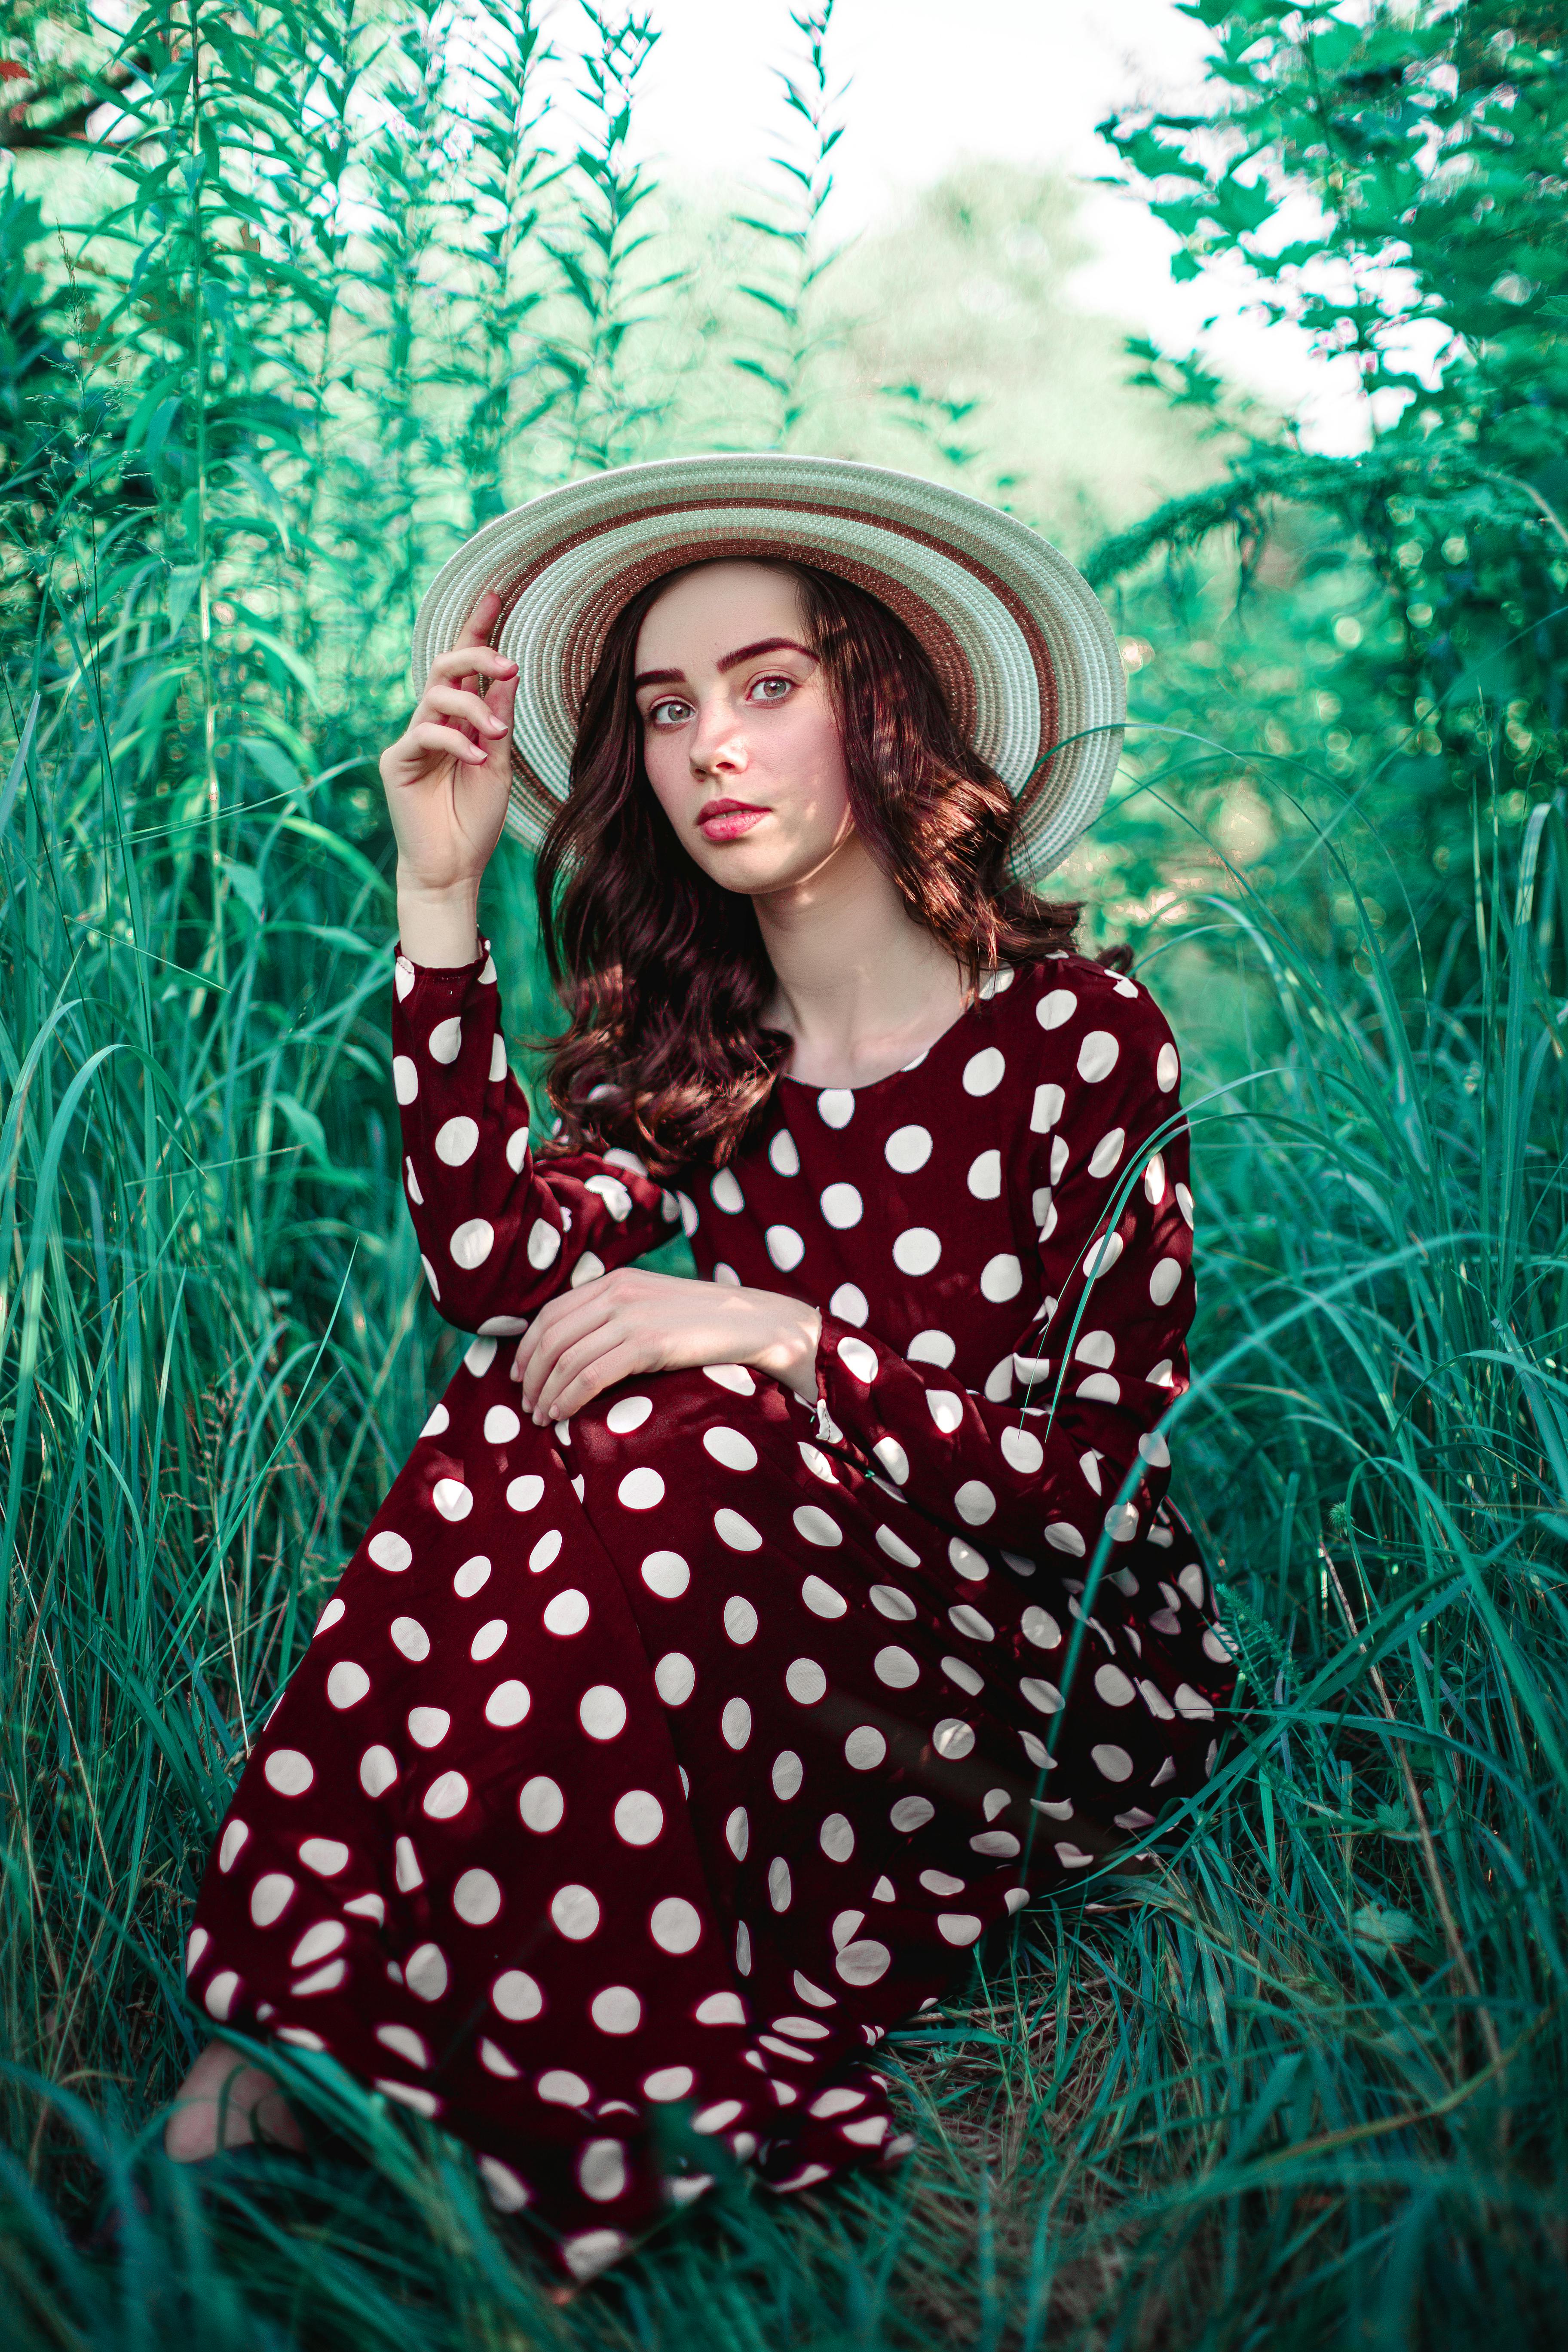
woman, red, fashion, summer, day dress, pink, dress, One piece garment, People in nature, photo shoot, model, fashion model, long hair, vintage clothing, polka dot, pattern, retro style, makeover